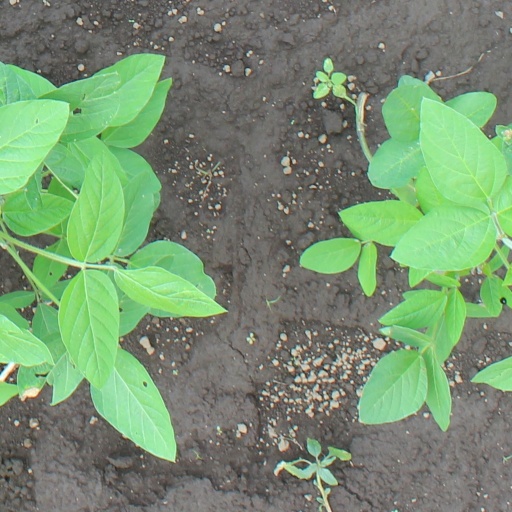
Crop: soybean